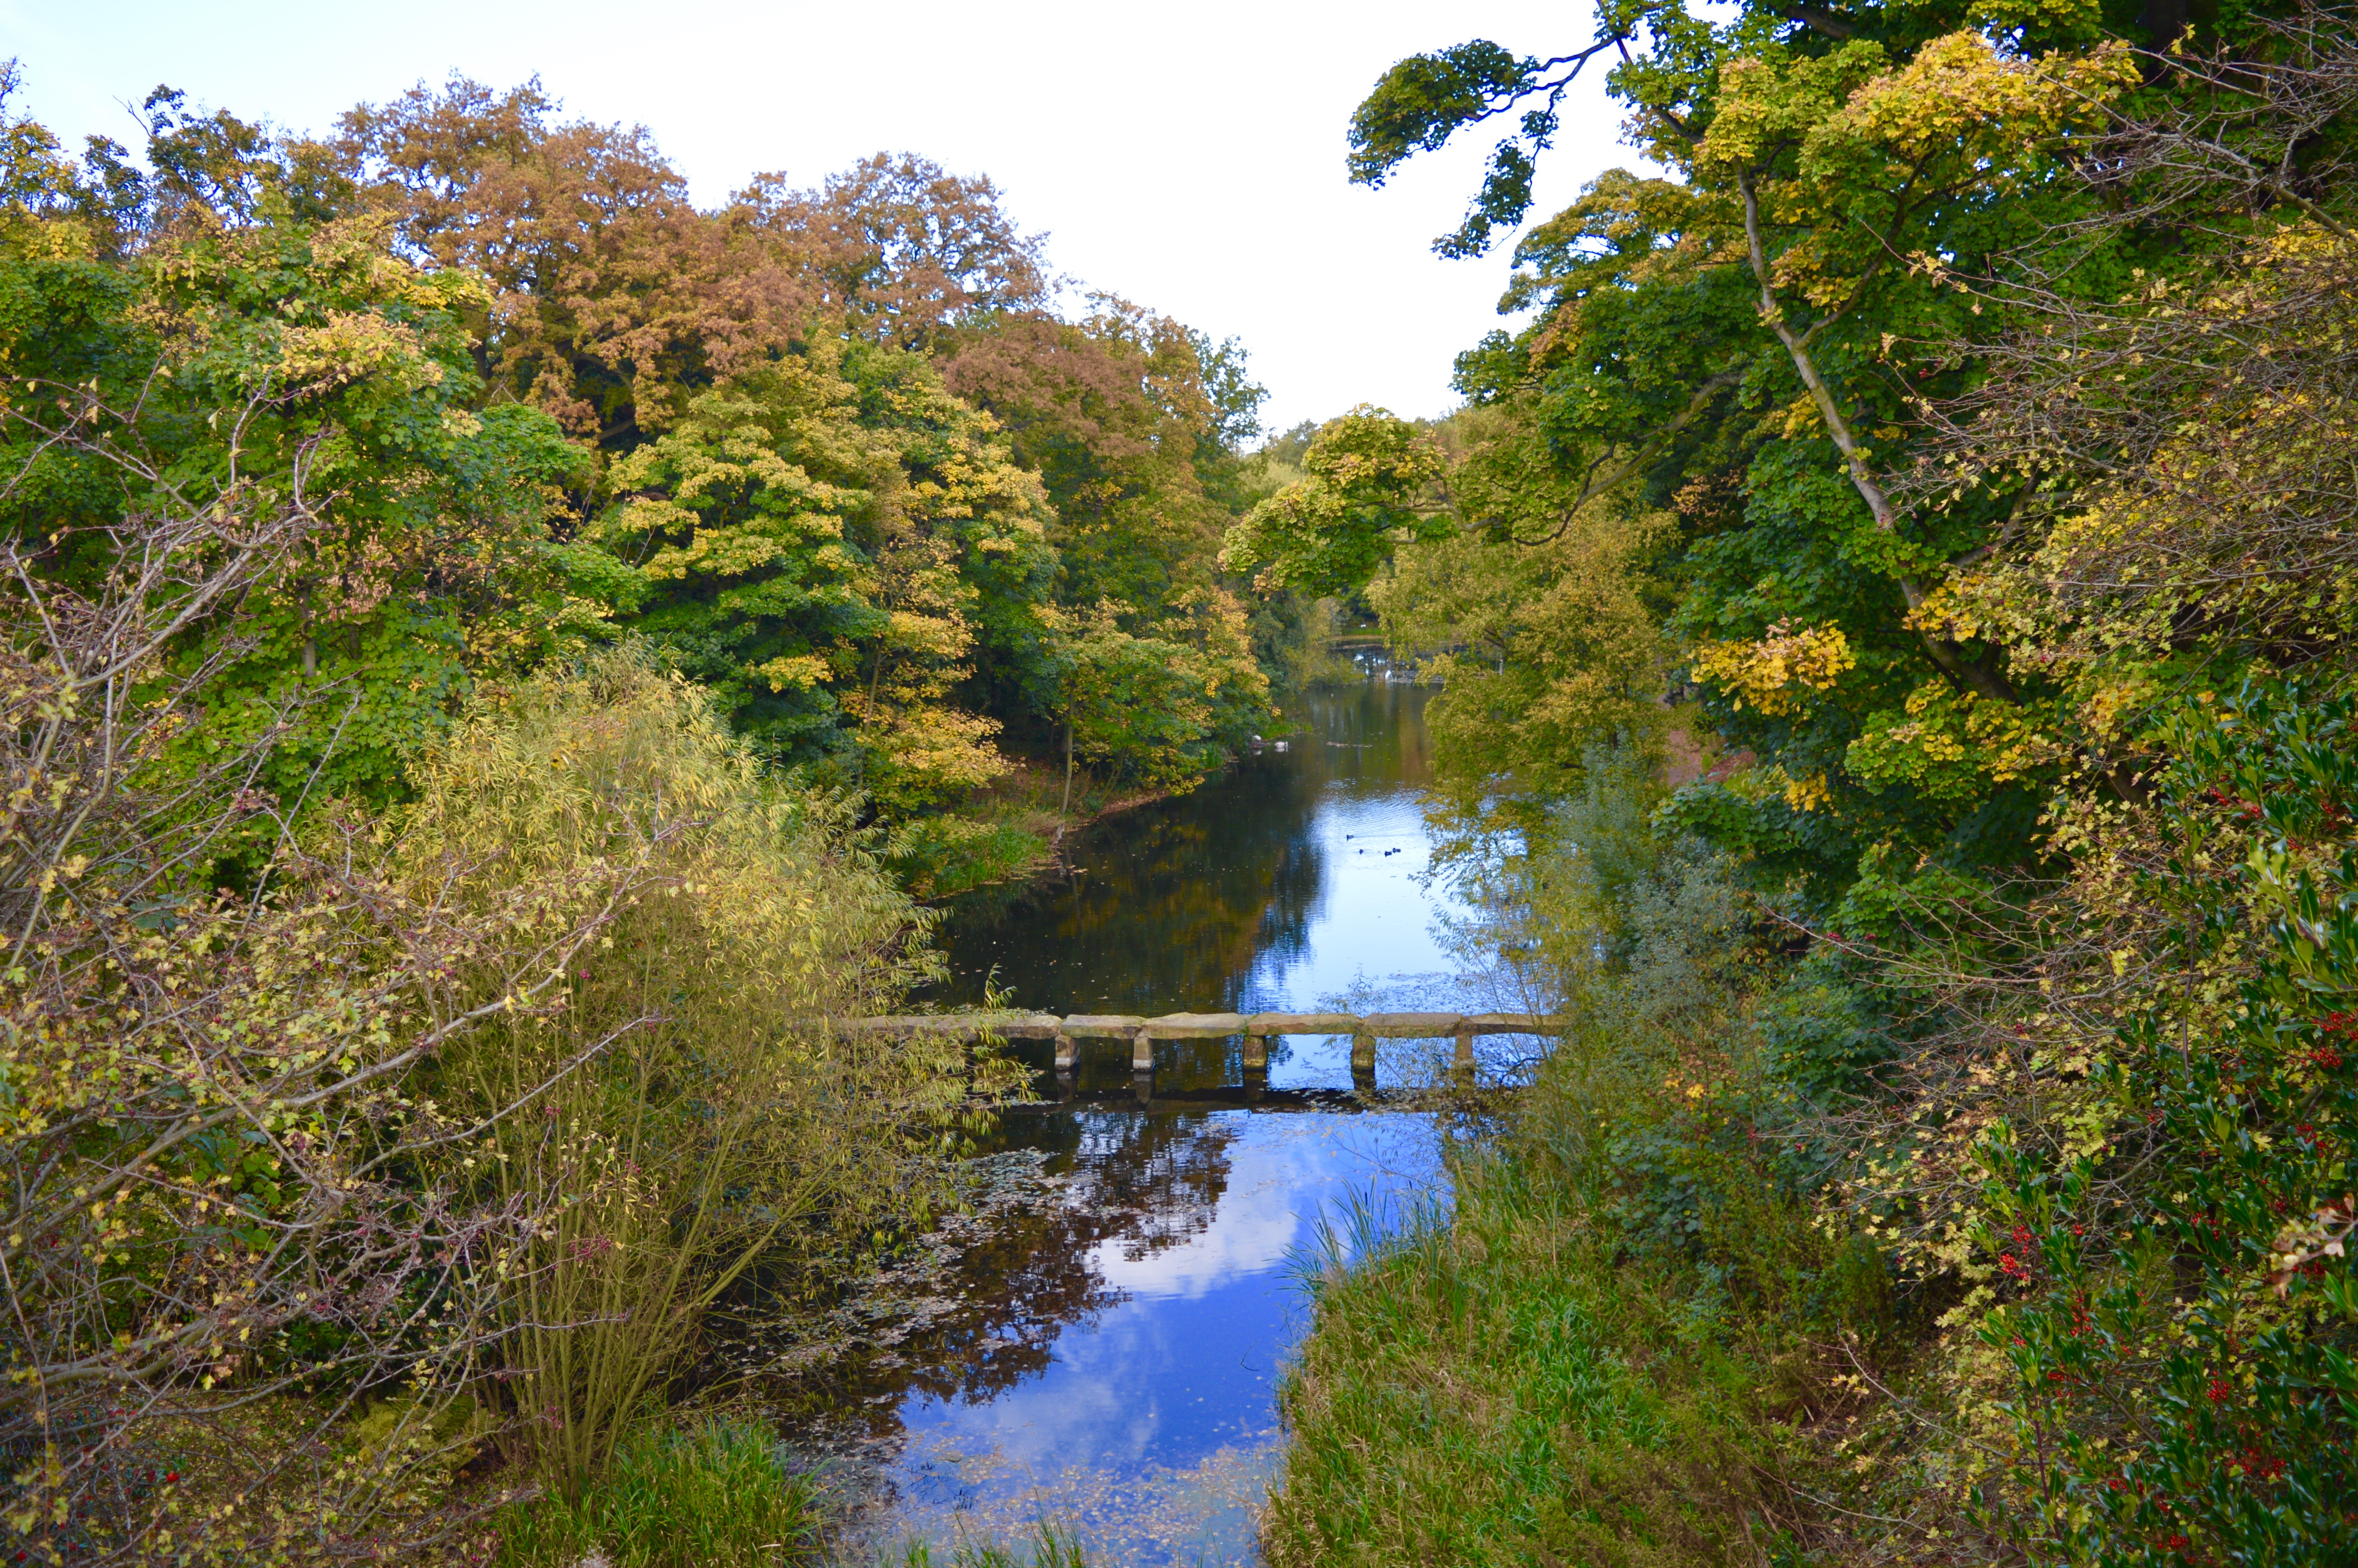
tree, water, trail, lake, river, canal, pond, stream, reflection, autumn, reservoir, nikon, waterway, body of water, ecosystem, watercourse, nikond3200, lowerlake, nostellpriory, clapperbridge, peacetoall, druidsbridge, nature reserve